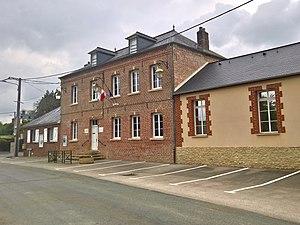
Saint-Arnoult (Oise)
Saint-Arnoult est une commune française située dans le département de l'Oise, en région Hauts-de-France.